Ministry for Europe and Foreign Affairs (France)

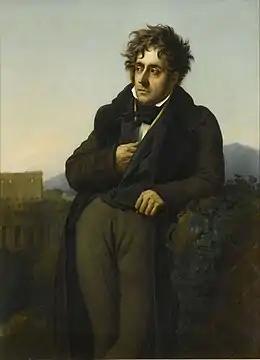
"Portrait of Chateaubriand" by Anne-Louis Girodet de Roussy-Trioson, 1809

There are multiple services under its authority, along with that of some other ministers. Under the authority of the Minister of Foreign Affairs and International Development, that of Cooperation and European Affairs, and that of Foreign and European Affairs, there are numerous services directly related to the ministers. Here is a list of those services.